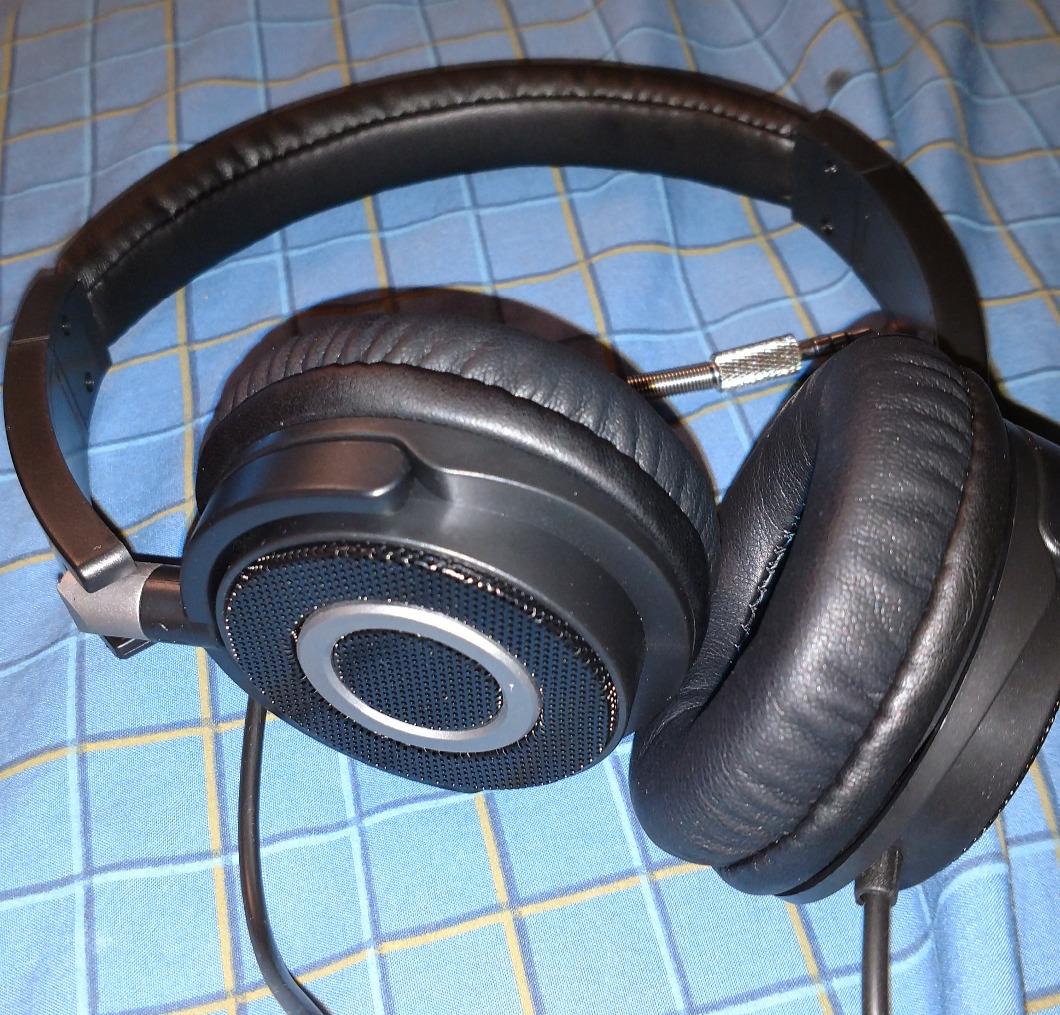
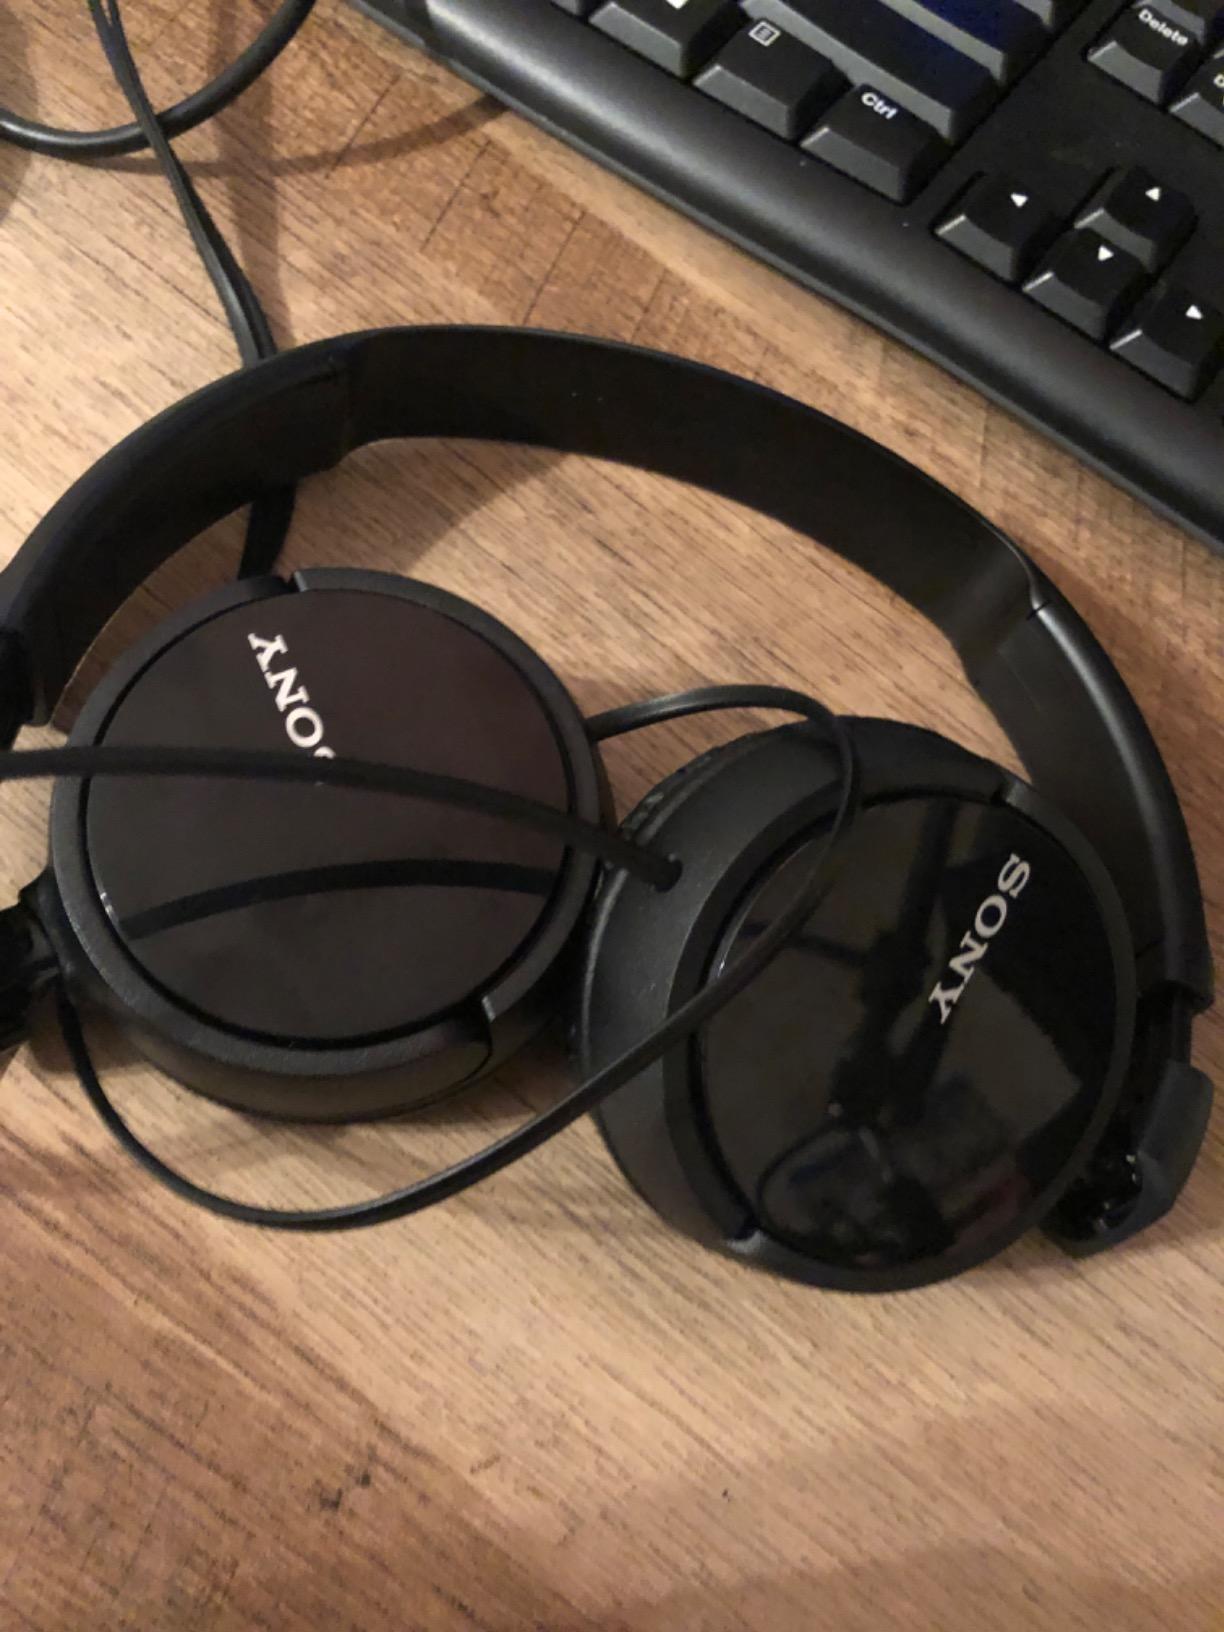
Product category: headphones
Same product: no